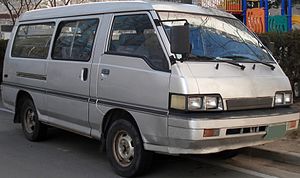
Hyundai Grace
Hyundai Grace var en bilmodel fra den sydkoreanske bilfabrikant Hyundai, baseret på tredje generation af Mitsubishi Delica, som i Europa blev solgt som Mitsubishi L300 II.